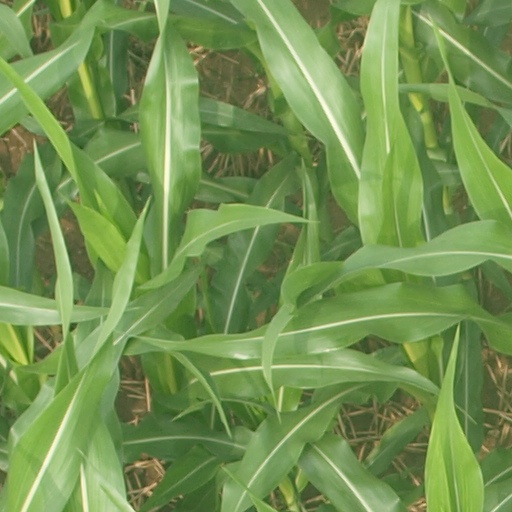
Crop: maize; corn